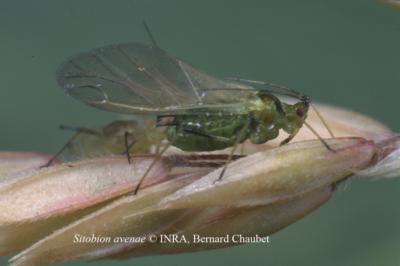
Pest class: english_grain_aphid